SS Avila Star

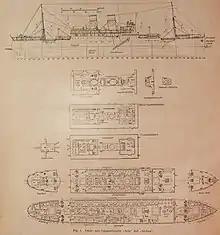
Drawings of "Avila" and "Avelona" published in the 5 September 1927 edition of "Shipbuilding and Shipping Record"

In 1925 Blue Star ordered a set of new liners for its new London – Rio de Janeiro – Buenos Aires route. Cammell Laird of Birkenhead built three sister ships: "Almeda", "Andalucia" and "Arandora". John Brown & Company of Clydebank built two: "Avelona" and "Avila". Together the quintet came to be called the "luxury five".